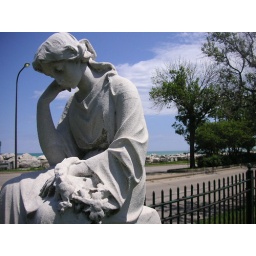
This one is neat with the cemetery, the lake in the background, and the nice road in between.